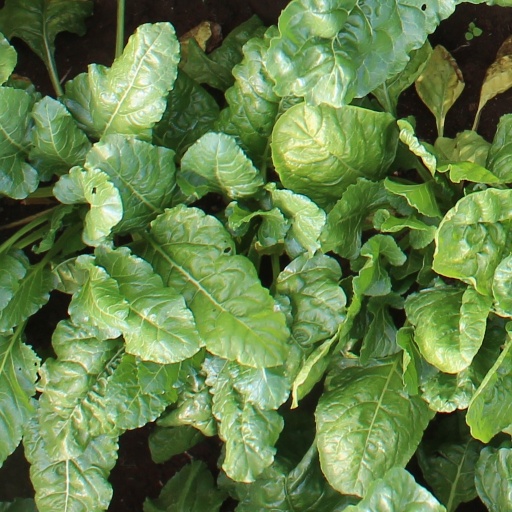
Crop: sugar beet